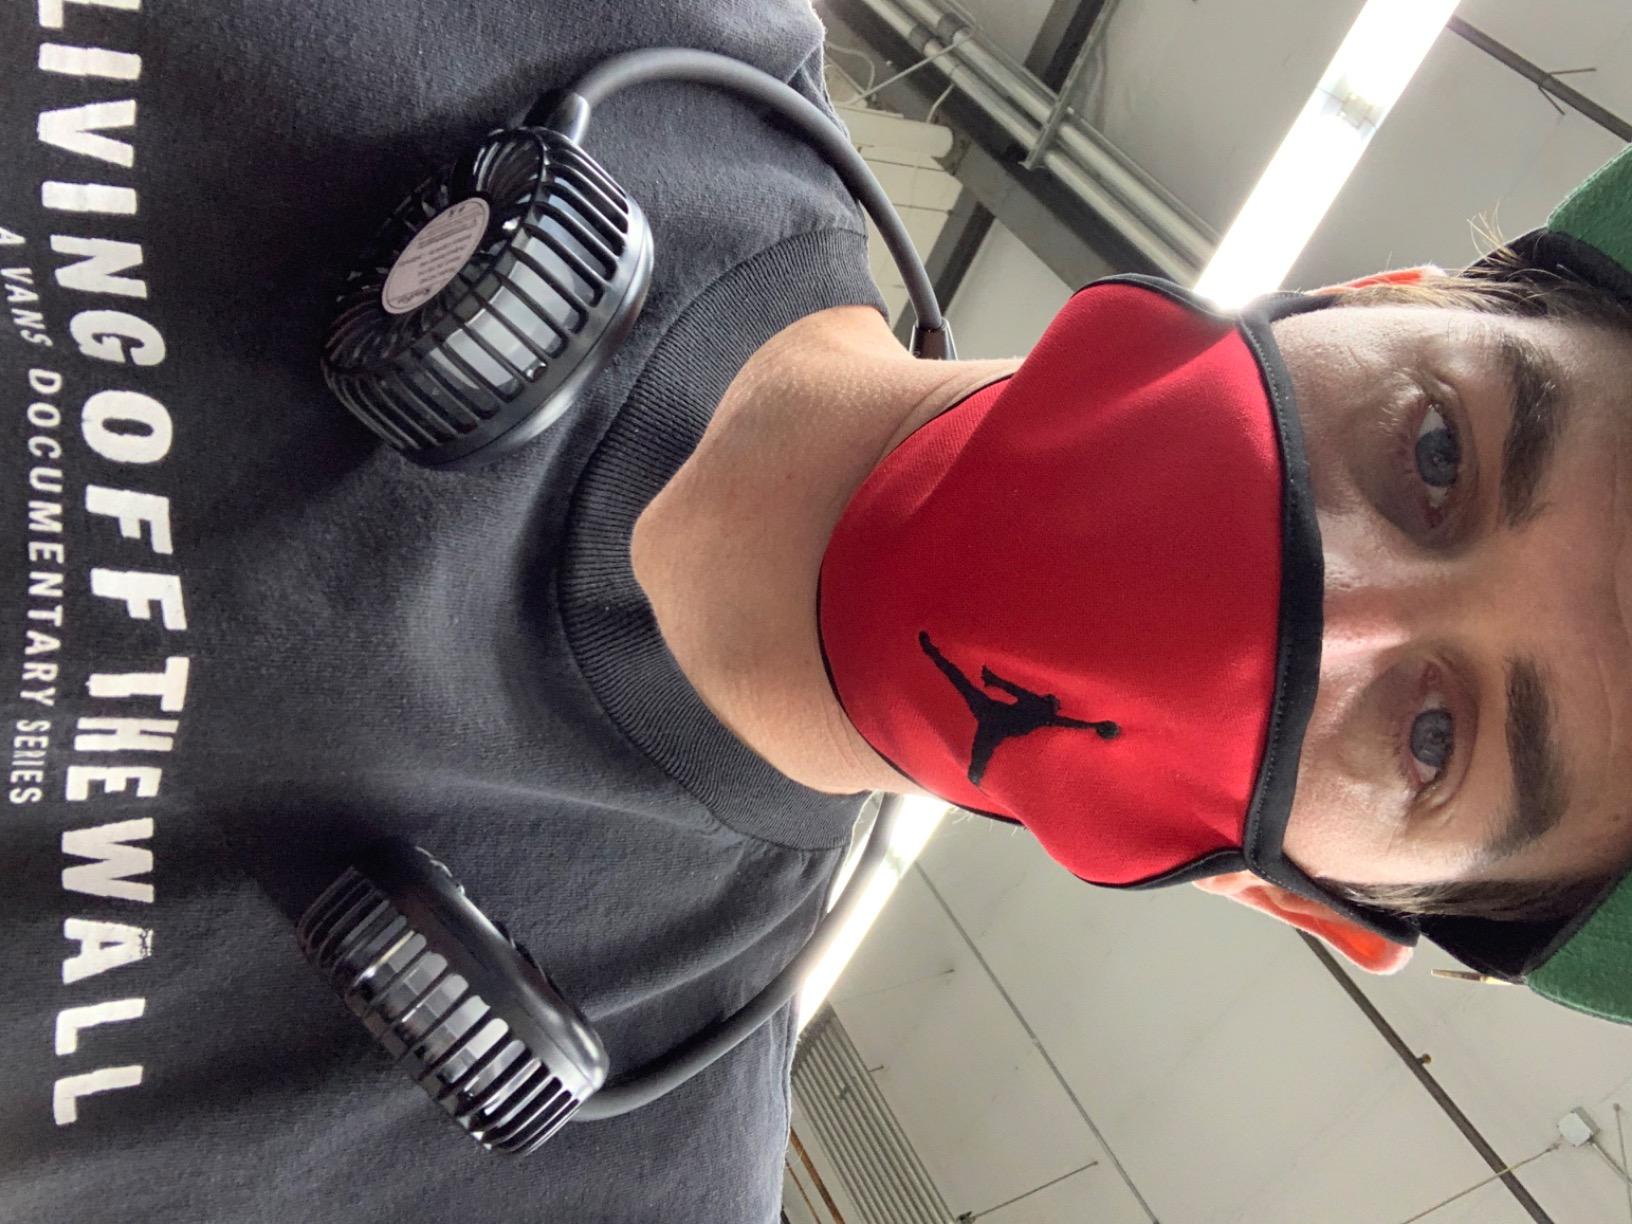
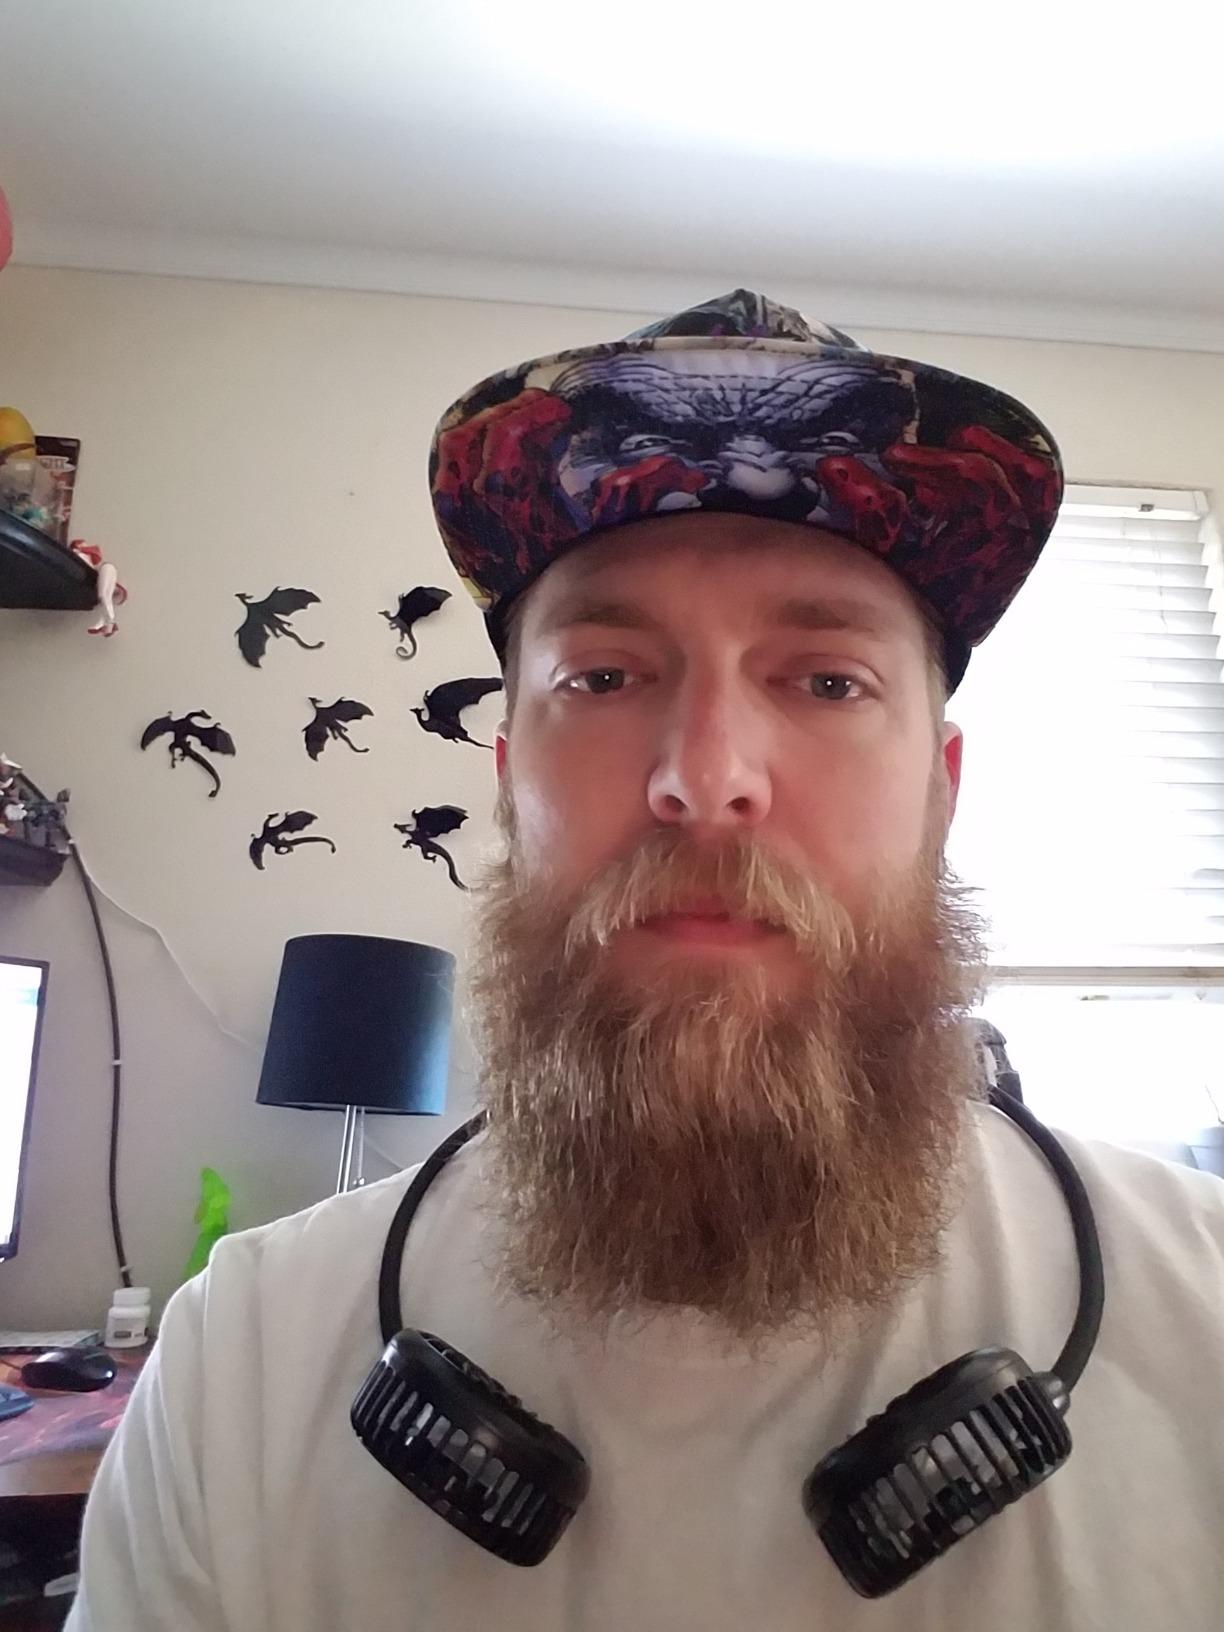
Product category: fan
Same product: yes